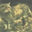
Label: cat